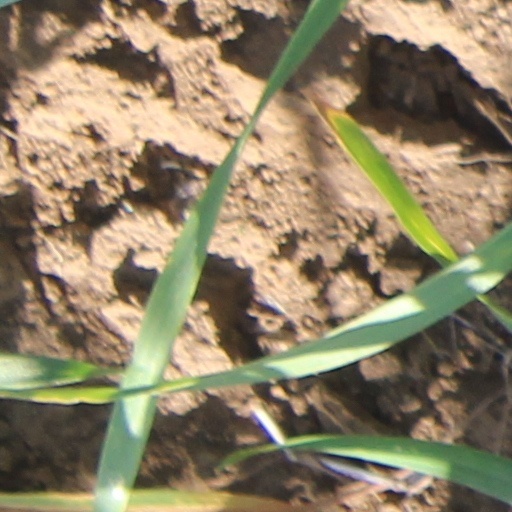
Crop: wheat